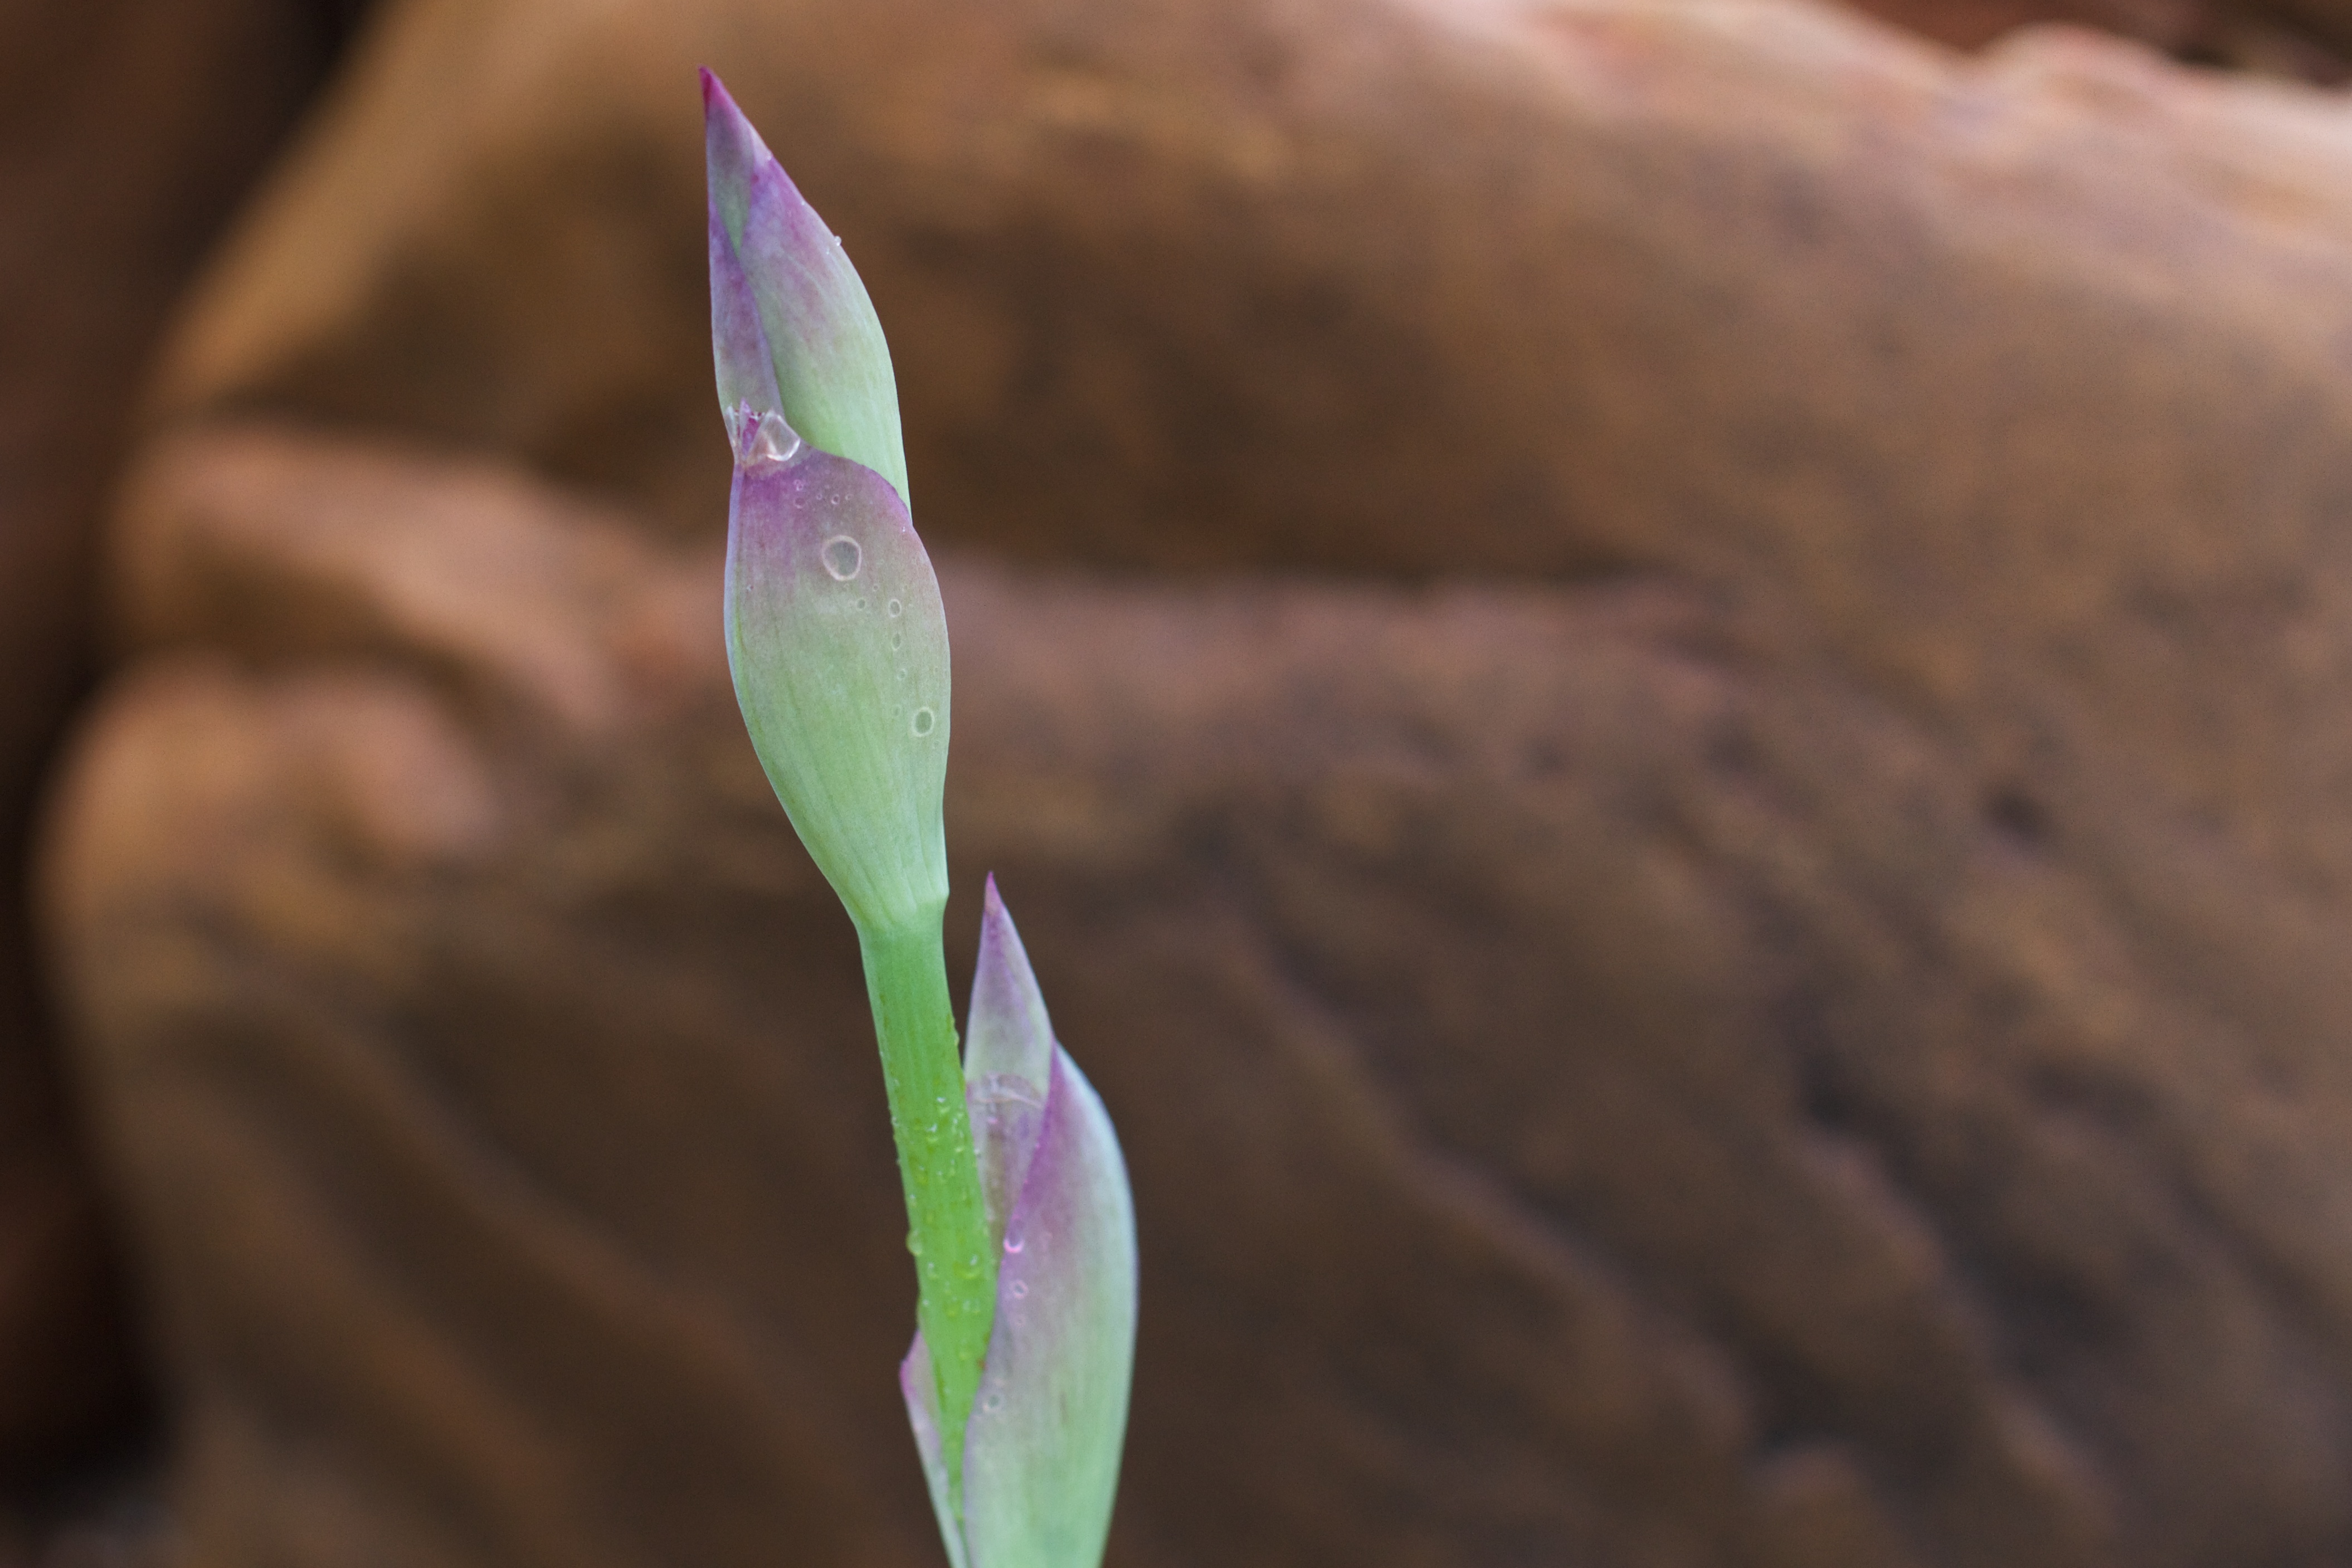
plant, photography, leaf, flower, petal, green, color, botany, flora, close up, iris, eye, bud, macro photography, flowering plant, grass family, plant stem, land plant